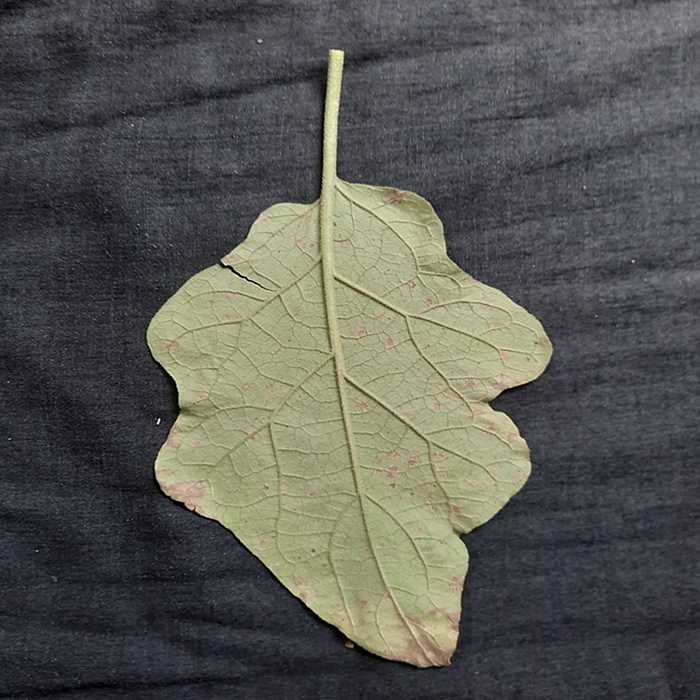
Plant: Eggplant
Label: Eggplant Cercopora leaf spot